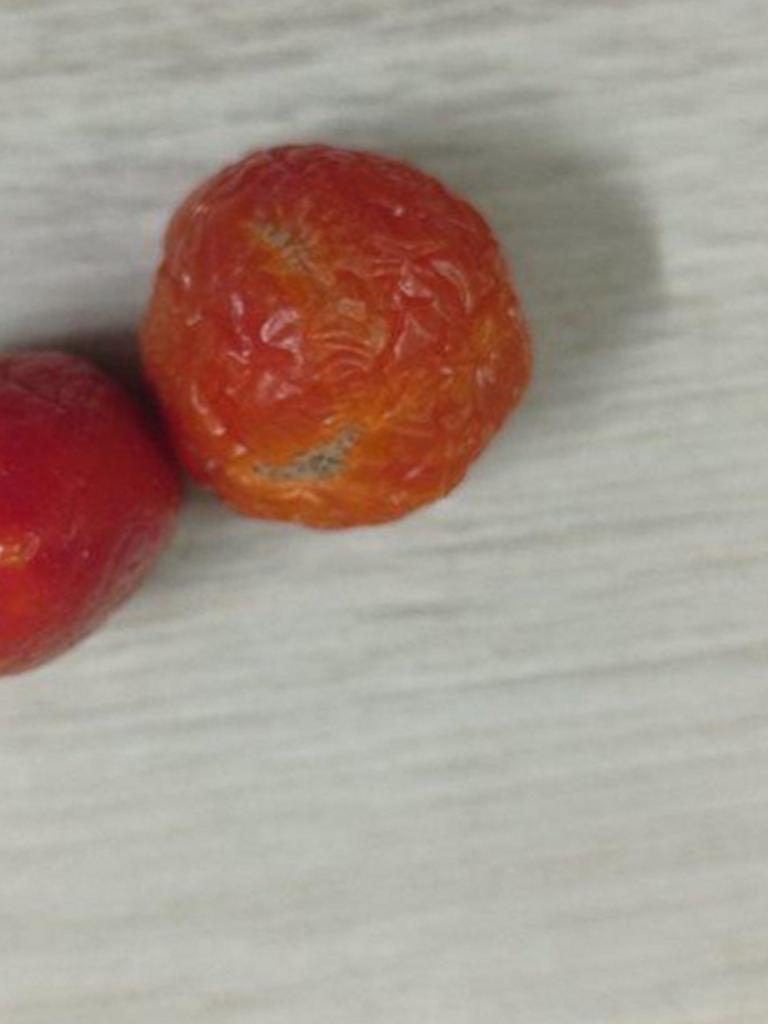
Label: Rotten